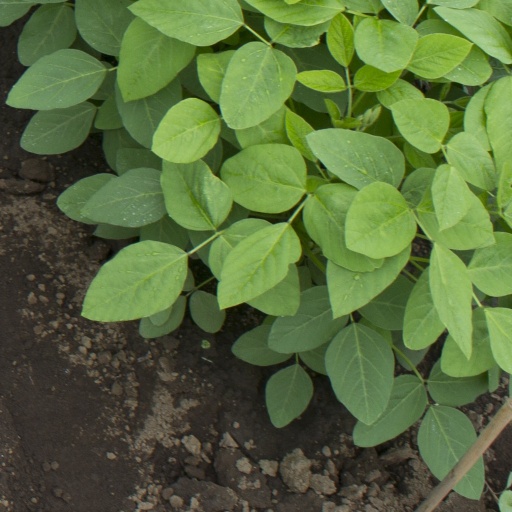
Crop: soybean